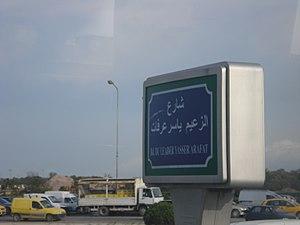
Plaque du boulevard du leader Yasser Arafat à Tunis
Yasser Arafat, né le 24 août 1929 au Caire en Égypte et mort le 11 novembre 2004 à Clamart en France, de son vrai nom Mohamed Abdel Raouf Arafat al-Qoudwa al-Husseini et connu aussi sous son surnom Abou Ammar, est un activiste et homme d'État palestinien.